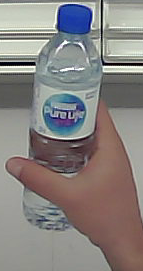
Product: nestle_water